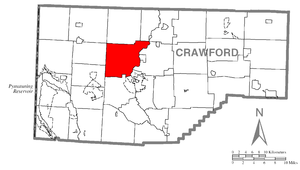
Hayfield Township est un township, situé au centre du comté de Crawford, en Pennsylvanie, aux États-Unis. En 2010, il comptait une population de 2 940 habitants.